Cindy K. Jorgenson

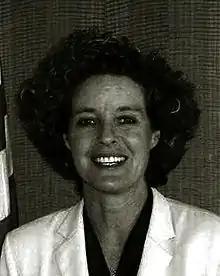

Cindy Kelly Jorgenson (née Cindy Susan Kelly; born April 6, 1953) is a senior United States district judge of the United States District Court for the District of Arizona.